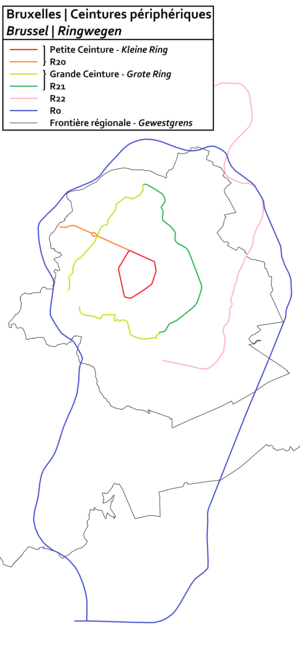
Carte des ceintures routières de l'agglomération bruxelloise.
Les ceintures périphériques de Bruxelles désignent les rocades – ou Ring – de l'agglomération bruxelloise, en Belgique.